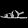
Label: Sandal